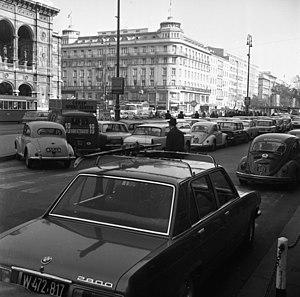
L'Hôtel Bristol est un grand hôtel à Vienne situé sur la Ringstrasse à côté de l'Opéra national de Vienne. Ouvert le 26 juin 1892 sous le nom d'Hotel am Ring, il appartient au Groupe Sacher et est géré par Marriott International.